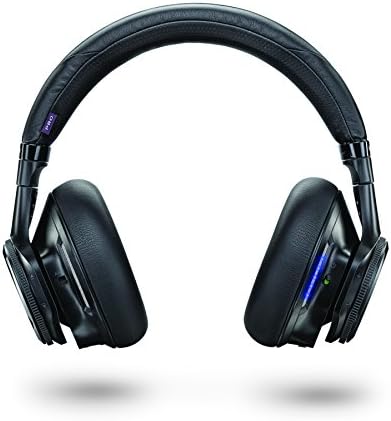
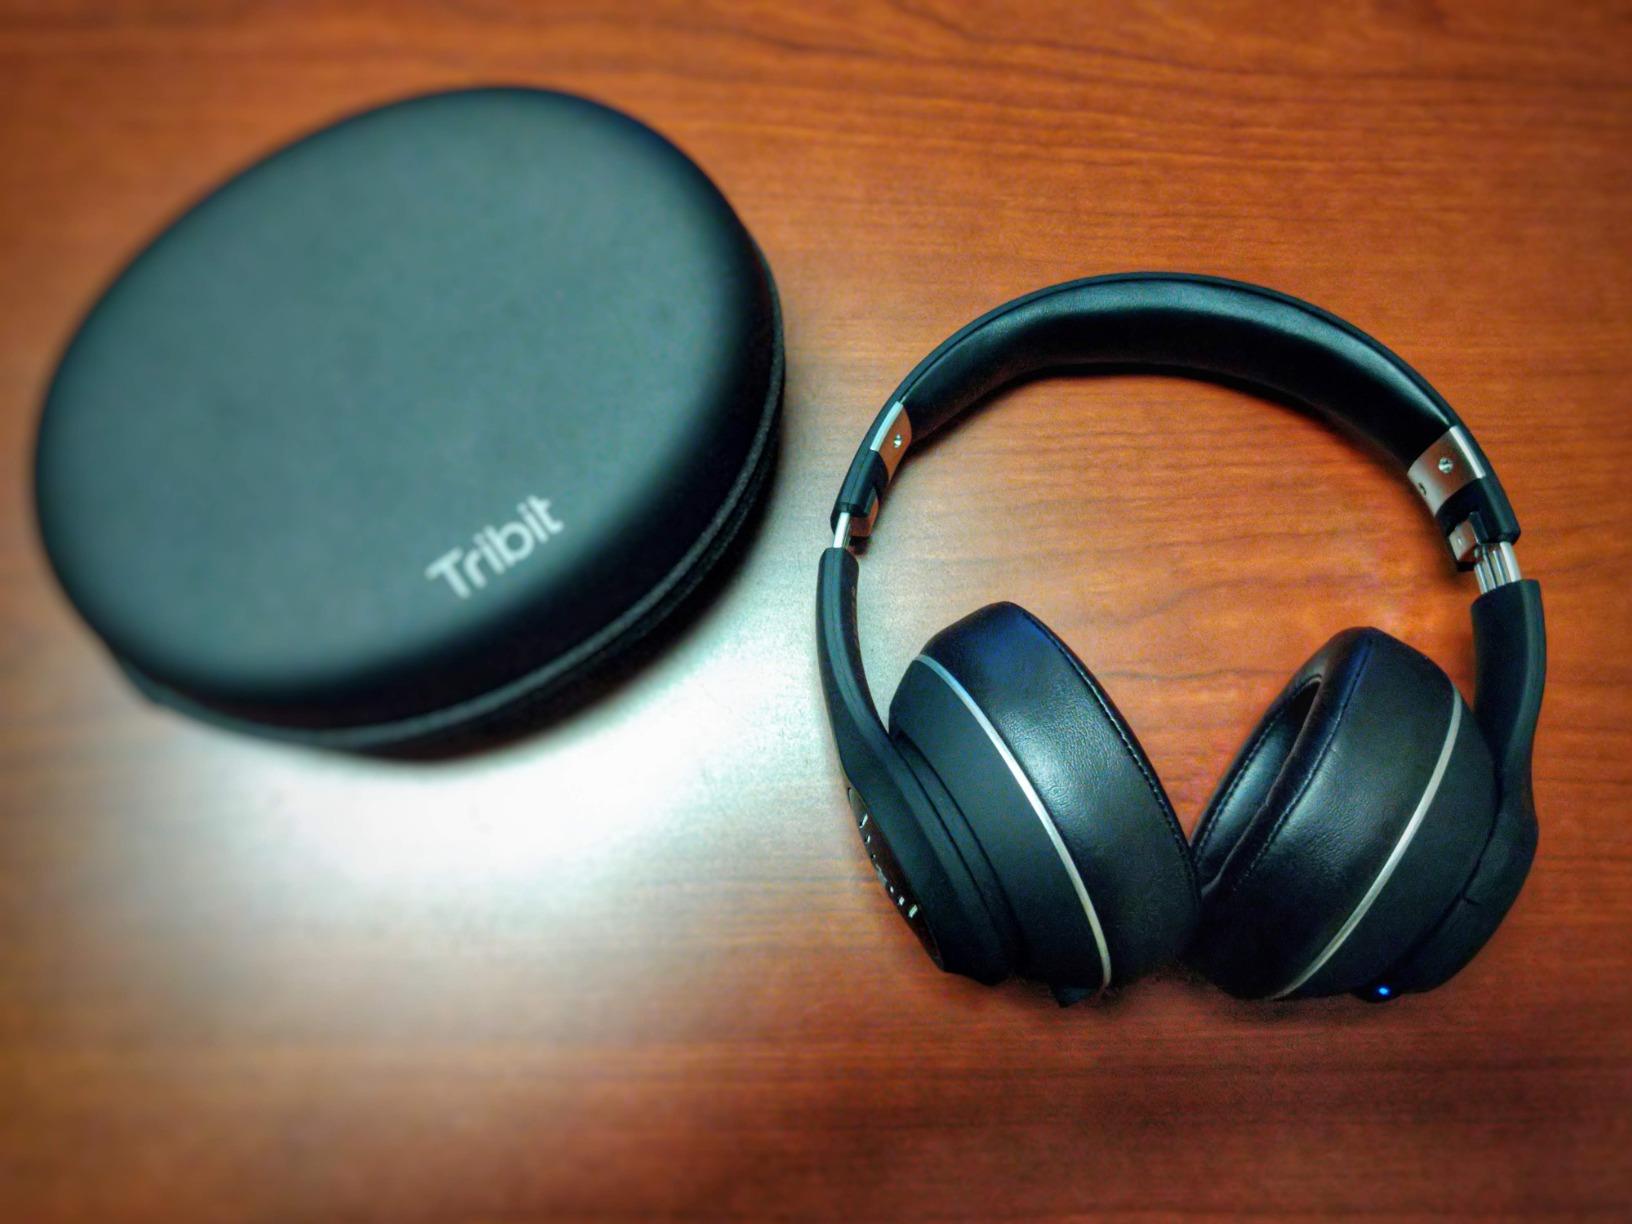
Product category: headphones
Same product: no